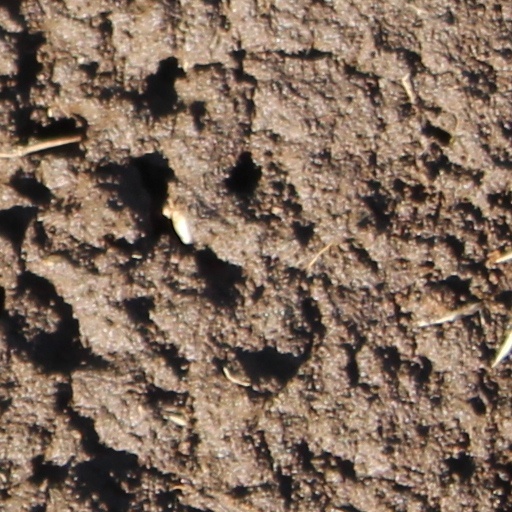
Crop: wheat